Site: brandenburg
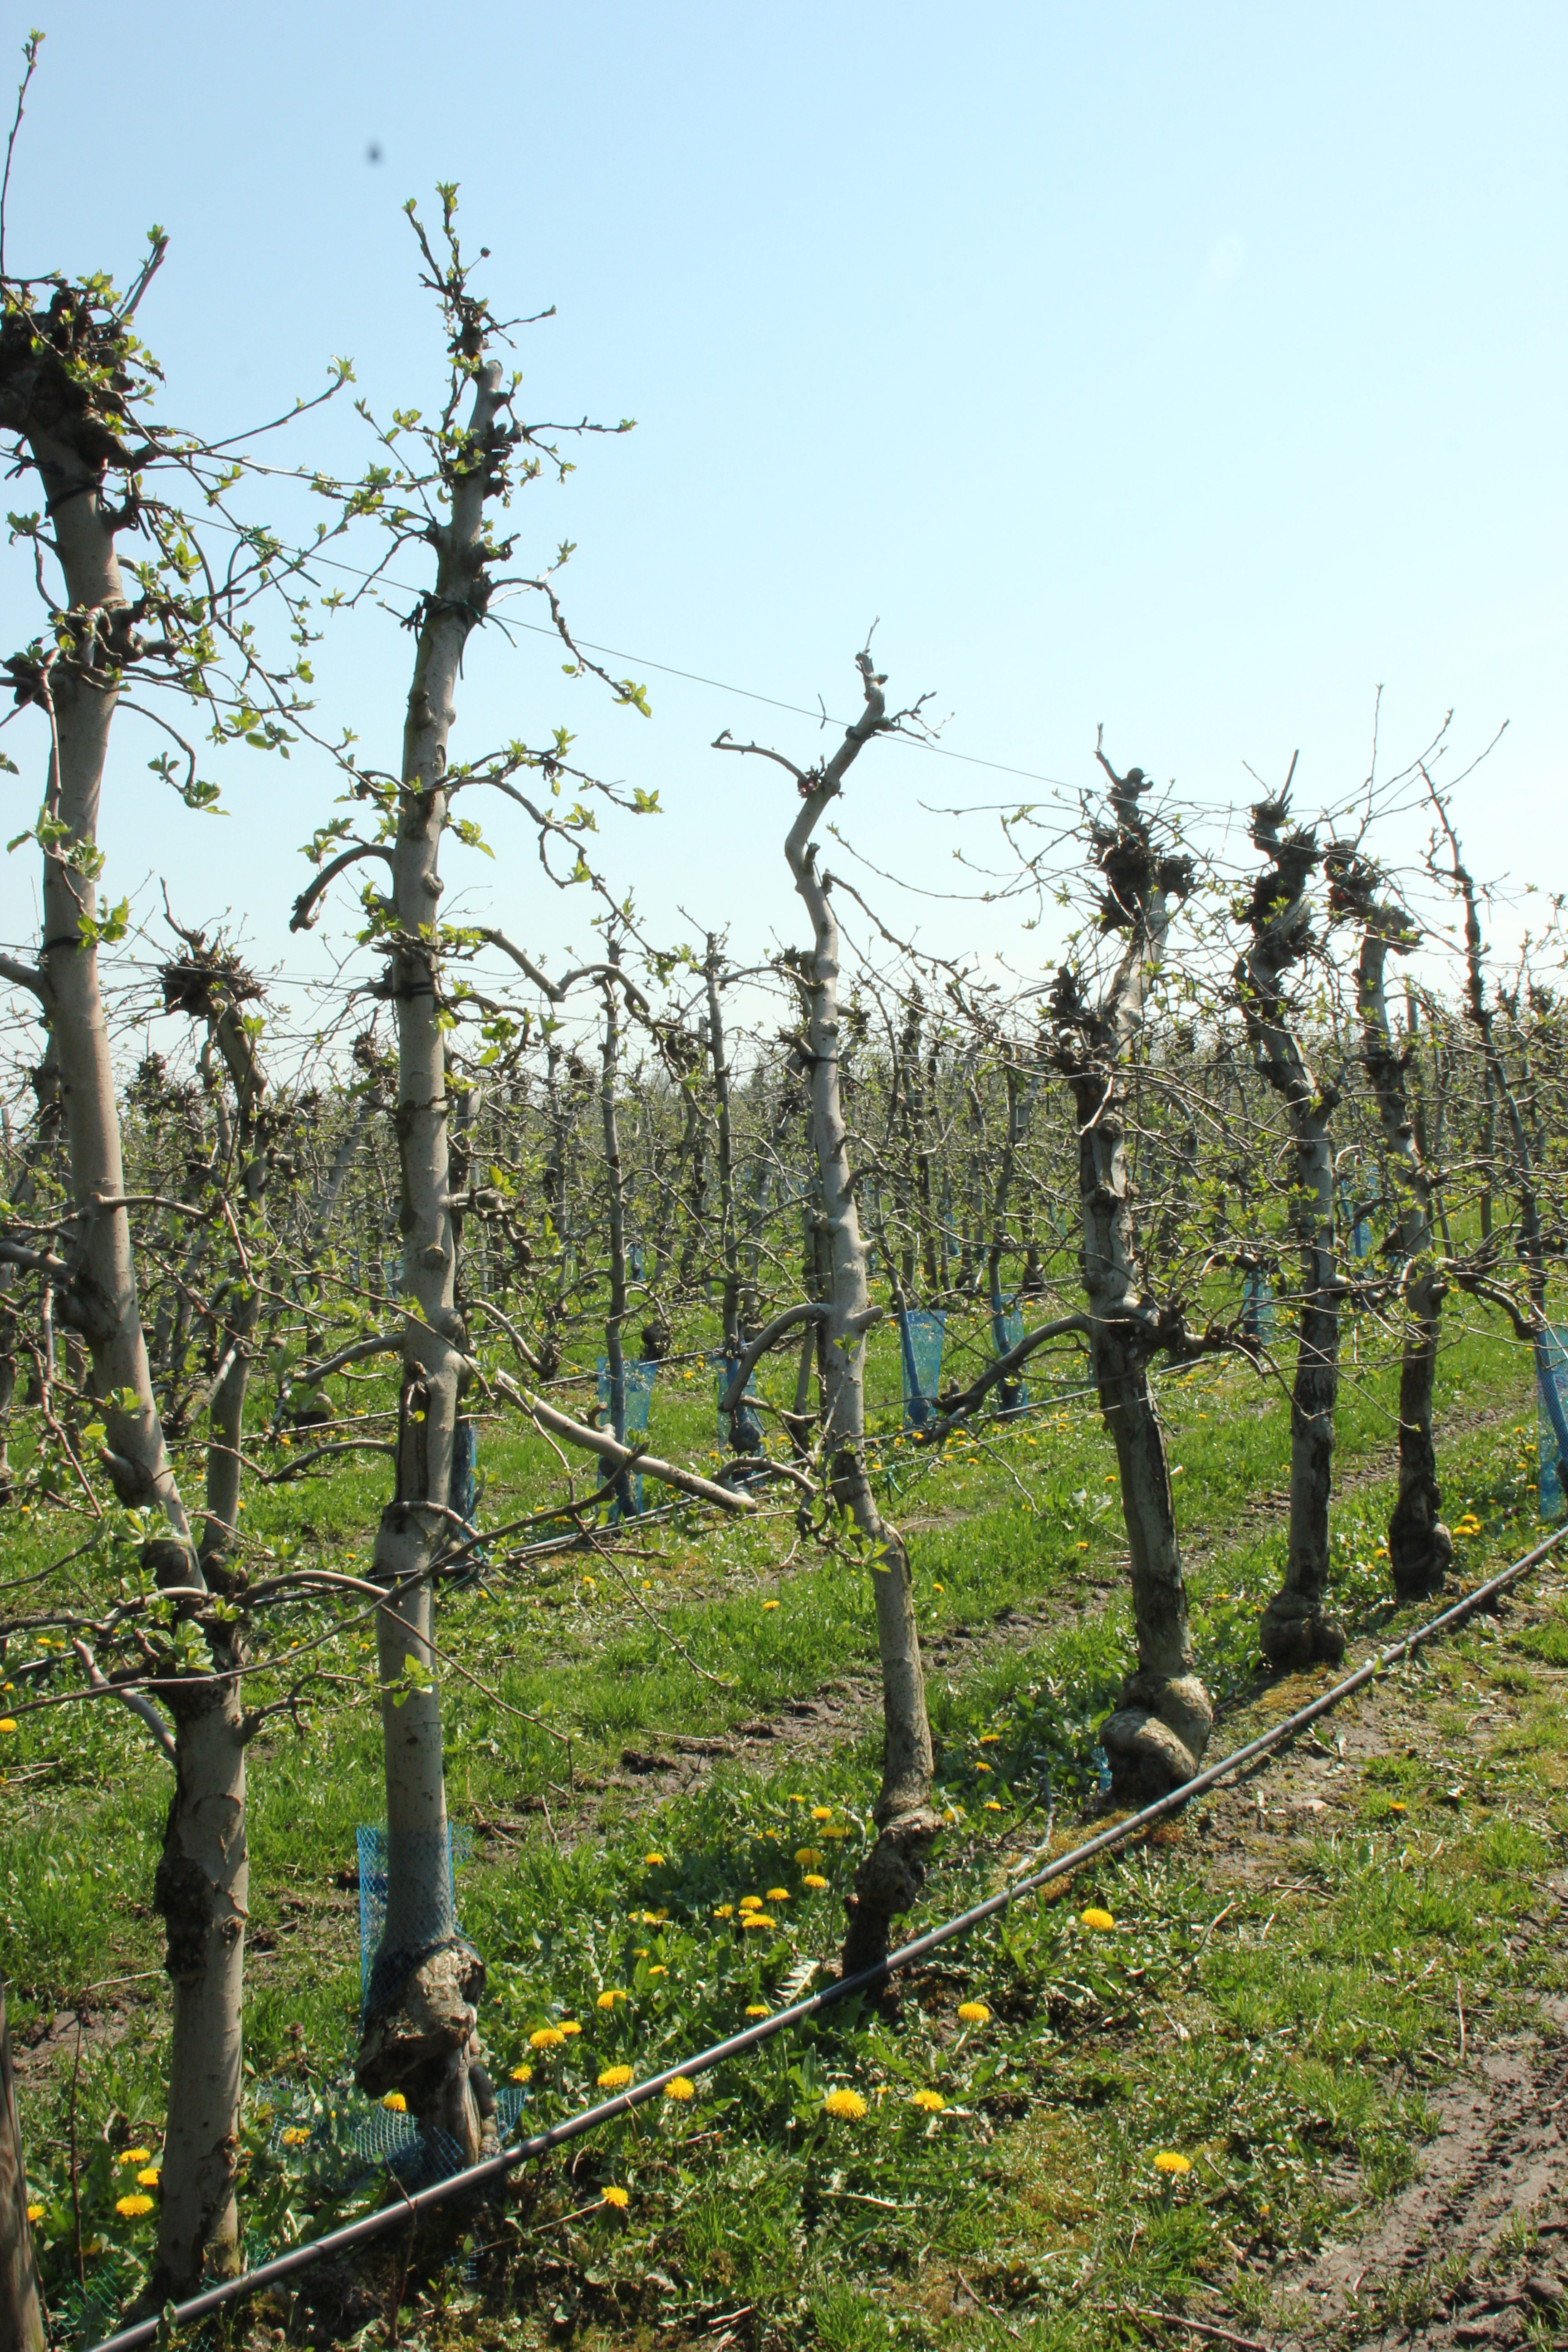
Growth stage (BBCH 56): Inflorescence emergence